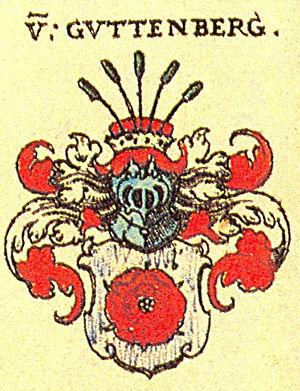
Les abbayes de la grande et petite Comburg ont été des établissements religieux, respectivement fondés aux XIᵉ et XIIᵉ siècles sur un promontoire rocheux ou sur un versant de la vallée du Kocher au niveau du village de Steinbach, annexe de la communauté de communes de Schwäbisch Hall. La première et plus grande abbaye fut un monastère bénédictin masculin avant de devenir un chapitre collégial noble ; la seconde fut initialement un couvent de femmes soumis à la règle bénédictine, puis une prévôté de l’abbaye de la grande Comburg, puis un couvent de capucins et enfin brièvement un couvent de sœurs franciscaines.